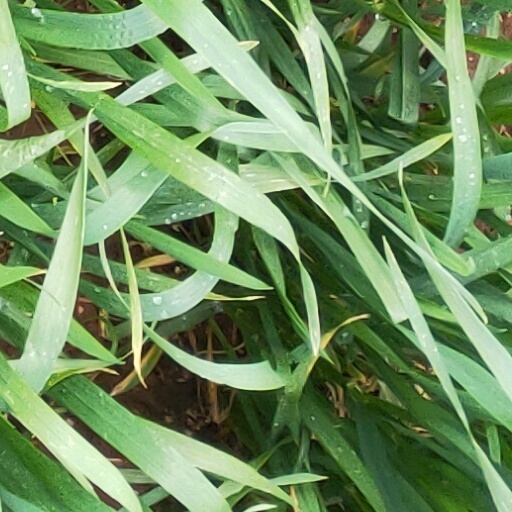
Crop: wheat